Dava (comics)

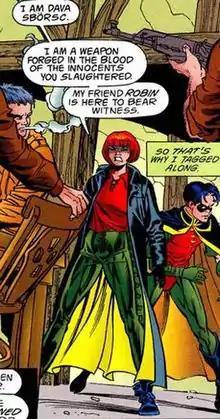
Dava, art by Staz Johnson.

Dava is a fictional character in the DC Comics universe. She is a martial artist created by writer Chuck Dixon and artist Staz Johnson, and she first appeared in "Robin" (vol. 2) #49 (1998).